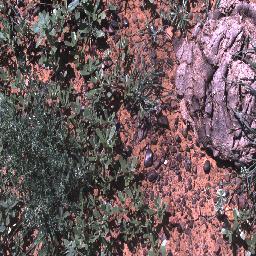
Label: negative